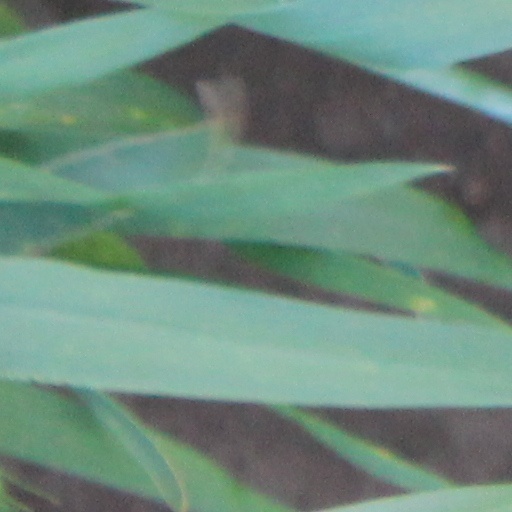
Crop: wheat